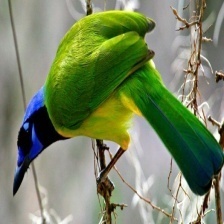
Species: GREEN JAY
Scientific name: CYANOCORAX YNCAS
ImageNet parent category: jay